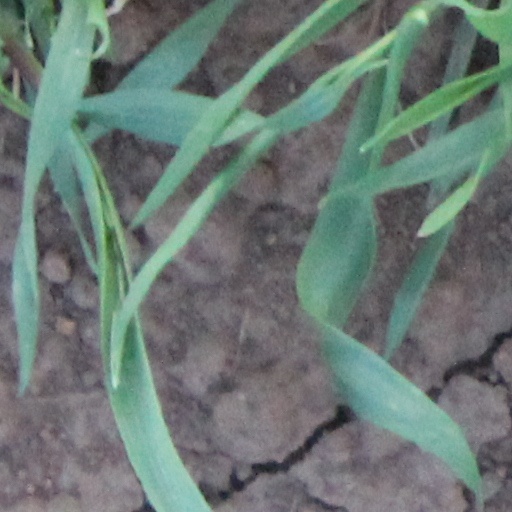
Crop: wheat